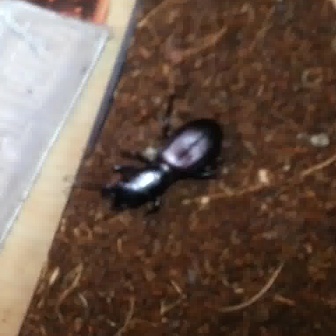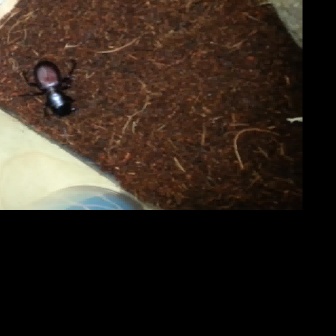
  Please identify the target specified by the bounding box [69,80,245,255] in the first image and locate it in the second image. Return the coordinates in [x_min,y_min,x_max,y_max] format.
Answer: [16,58,101,143]